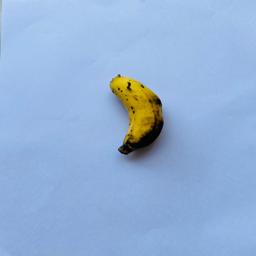
Banana variety: Sabri Kola